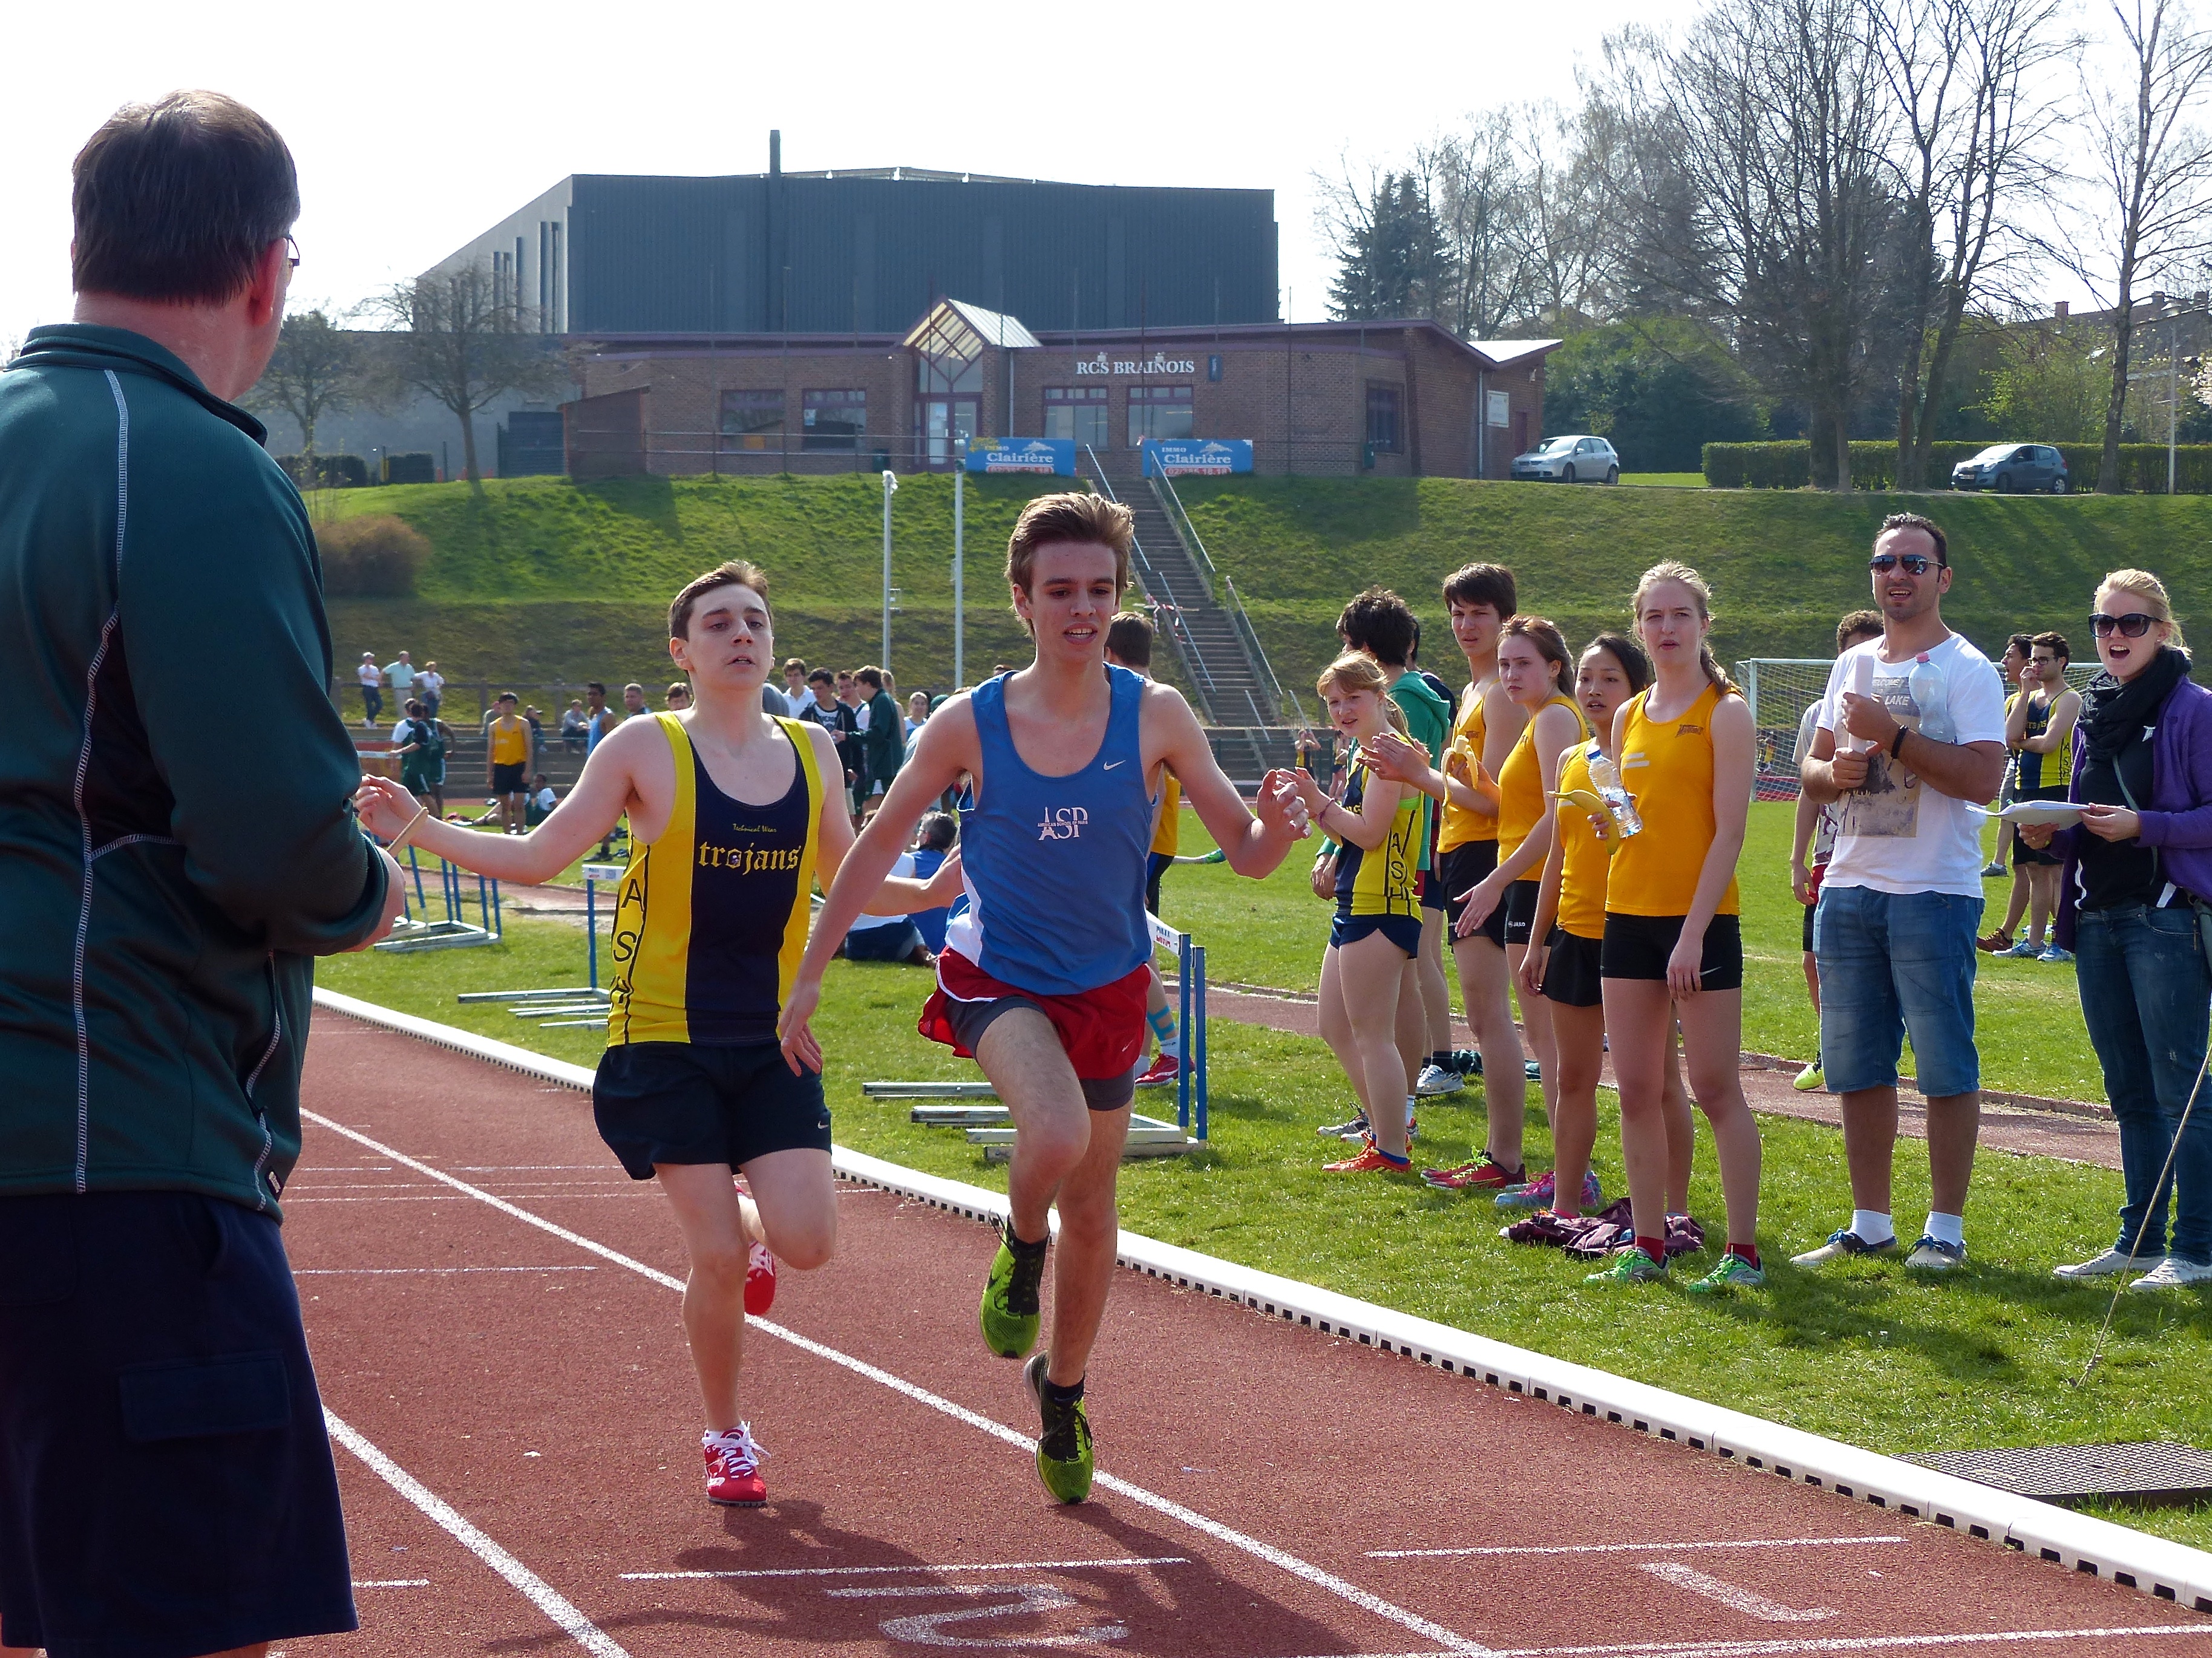
girl, track, sport, boy, running, run, runner, belgium, race, competition, team, sports, endurance, highschool, athletics, meet, waterloo, sprint, trackfield, trackandfield, physical exercise, human action, endurance sports, duathlon, track and field athletics, cross country running, middle distance running, 800 metres, 4 100 metres relay